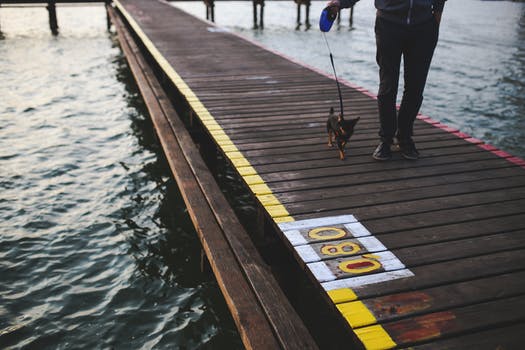
Label: No Watermark